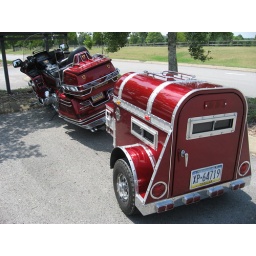
I prefer a car with aircondition... I imagine the fresh athmosphere inside a black leather dress in this weather.